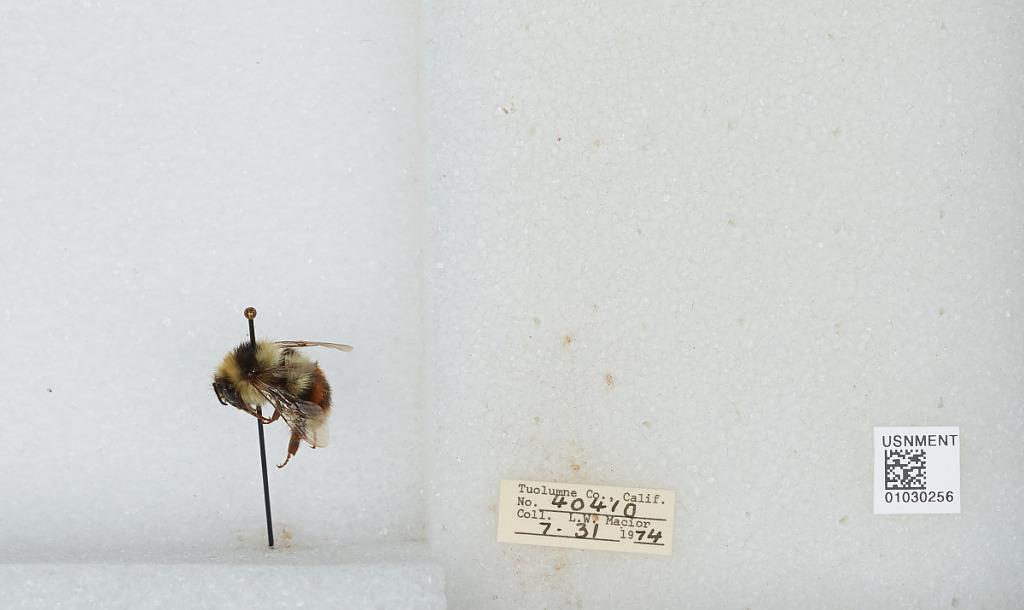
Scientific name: Bombus (Cullumanobombus) rufocinctus Cresson
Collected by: L. Macior
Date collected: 1974-7-31
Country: United States
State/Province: California
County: Tuolumne
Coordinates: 38.02, -119.93